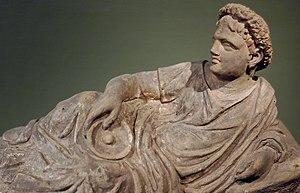
Couvercle d'un sarcophage étrusque. Complexe muséal de Santa Maria della Scala, Sienne. Italiano: Sarcofago etrusco. Complesso museale di Santa Maria della Scala, Siena.
Truphè étrusque est le terme que les Grecs anciens utilisaient pour qualifier la prétendue mollesse des Étrusques, des Ioniens et des Sybarites, une mauvaise réputation que les historiens modernes ont remise en cause.